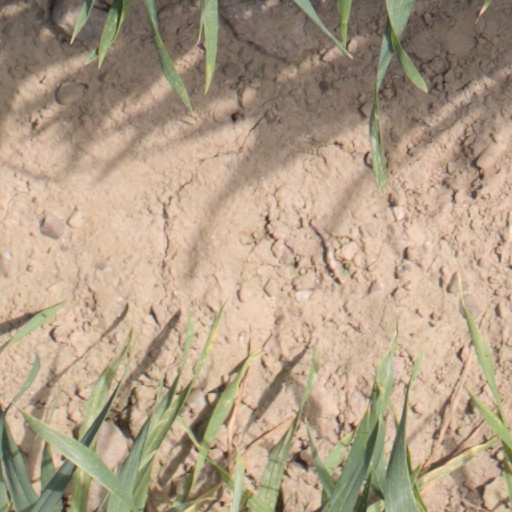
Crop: wheat